Heath Ceramics

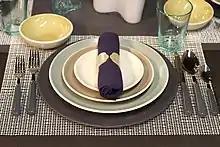
Place setting with Heath products

Heath Ceramics is a B Corp certified American company that designs, manufactures, and retails goods for tabletop and home, and is best known for handcrafted ceramic tableware and architectural tile in distinctive glazes.